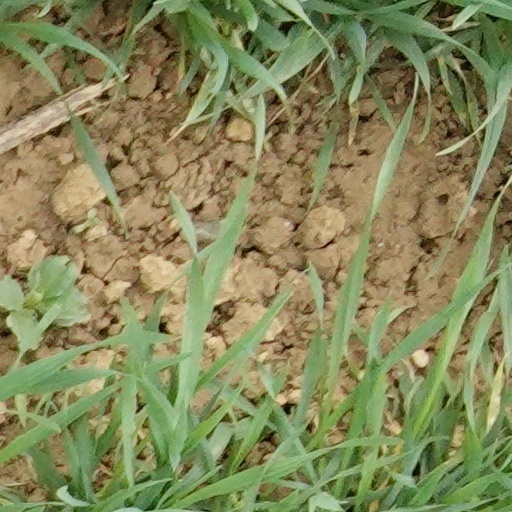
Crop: wheat